Eric Abidal

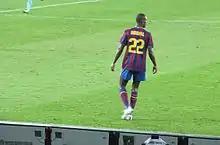
Abidal during the 2009 Club World Cup in Abu Dhabi.

On 18 January 2012, Abidal scored his second goal for Barcelona, also in the domestic cup, helping the visitors come from behind to win it 2–1 at Real Madrid (eventually 4–3 on aggregate). He renewed his contract early into the following month, keeping him at the Camp Nou until 30 June 2013, but on 30 May of that year it was announced that the club would not further extend it.